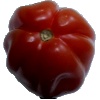
Label: Tomato Heart 1